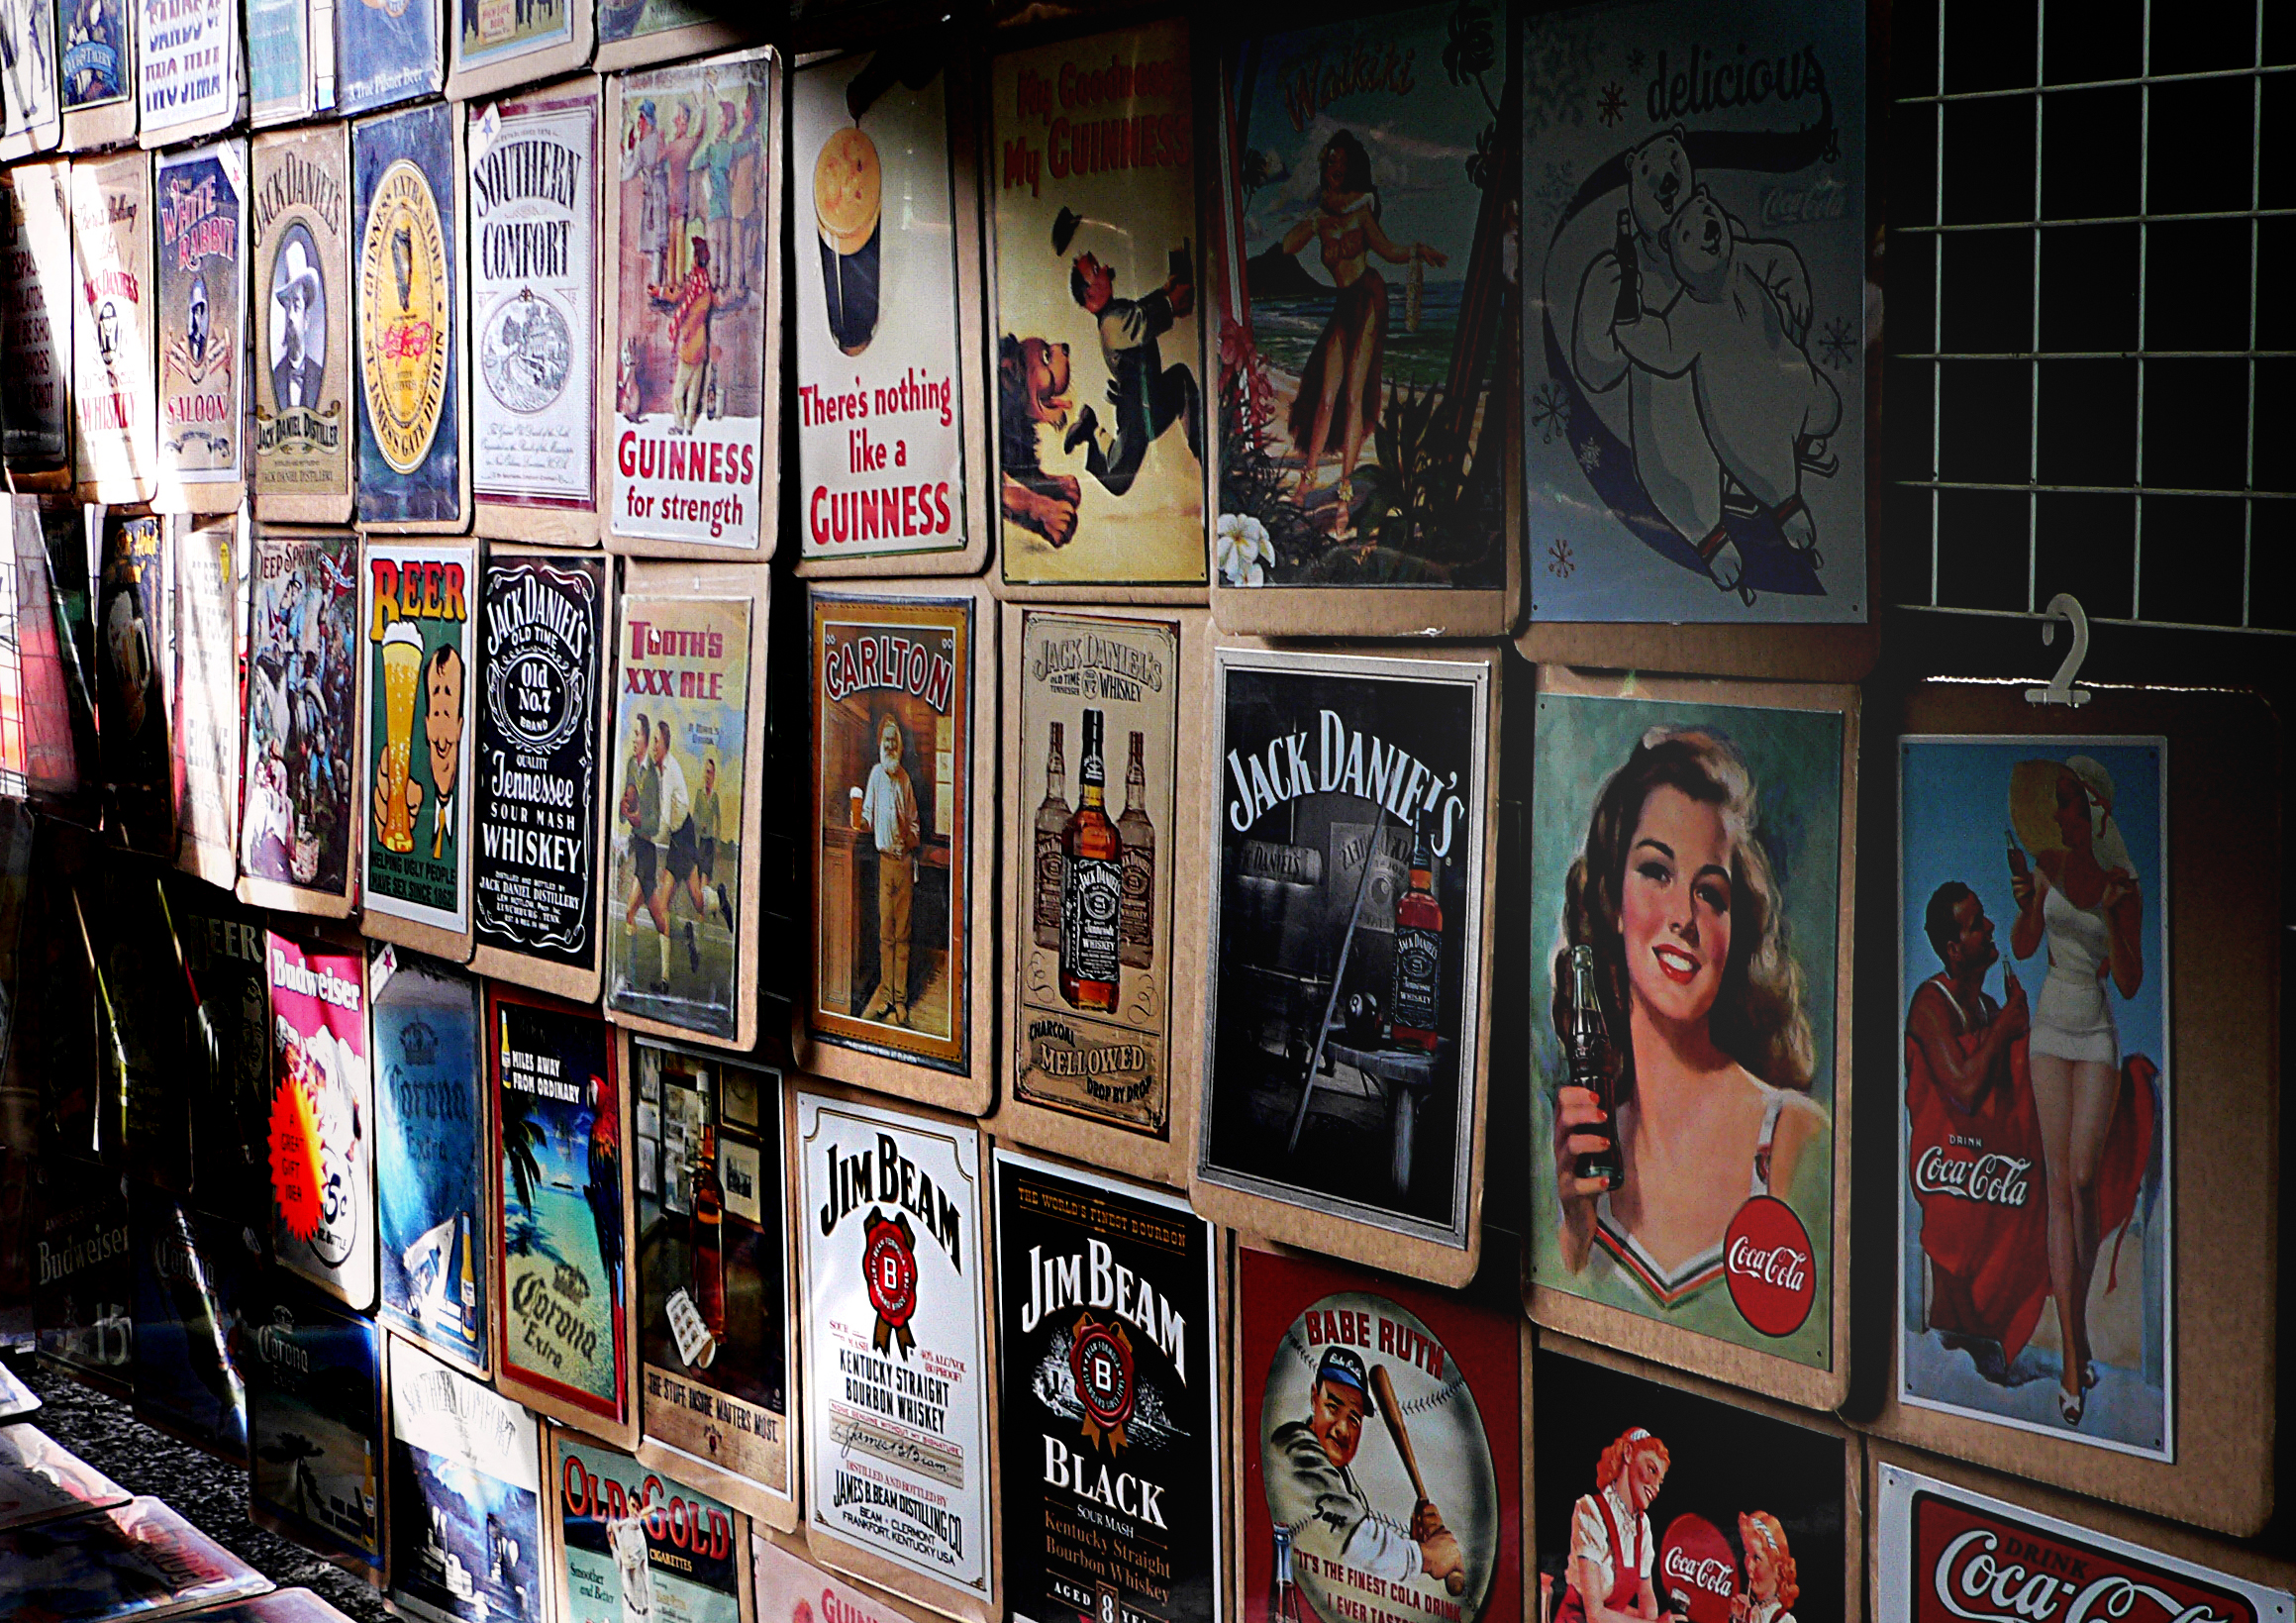
art, posters, tourist attraction